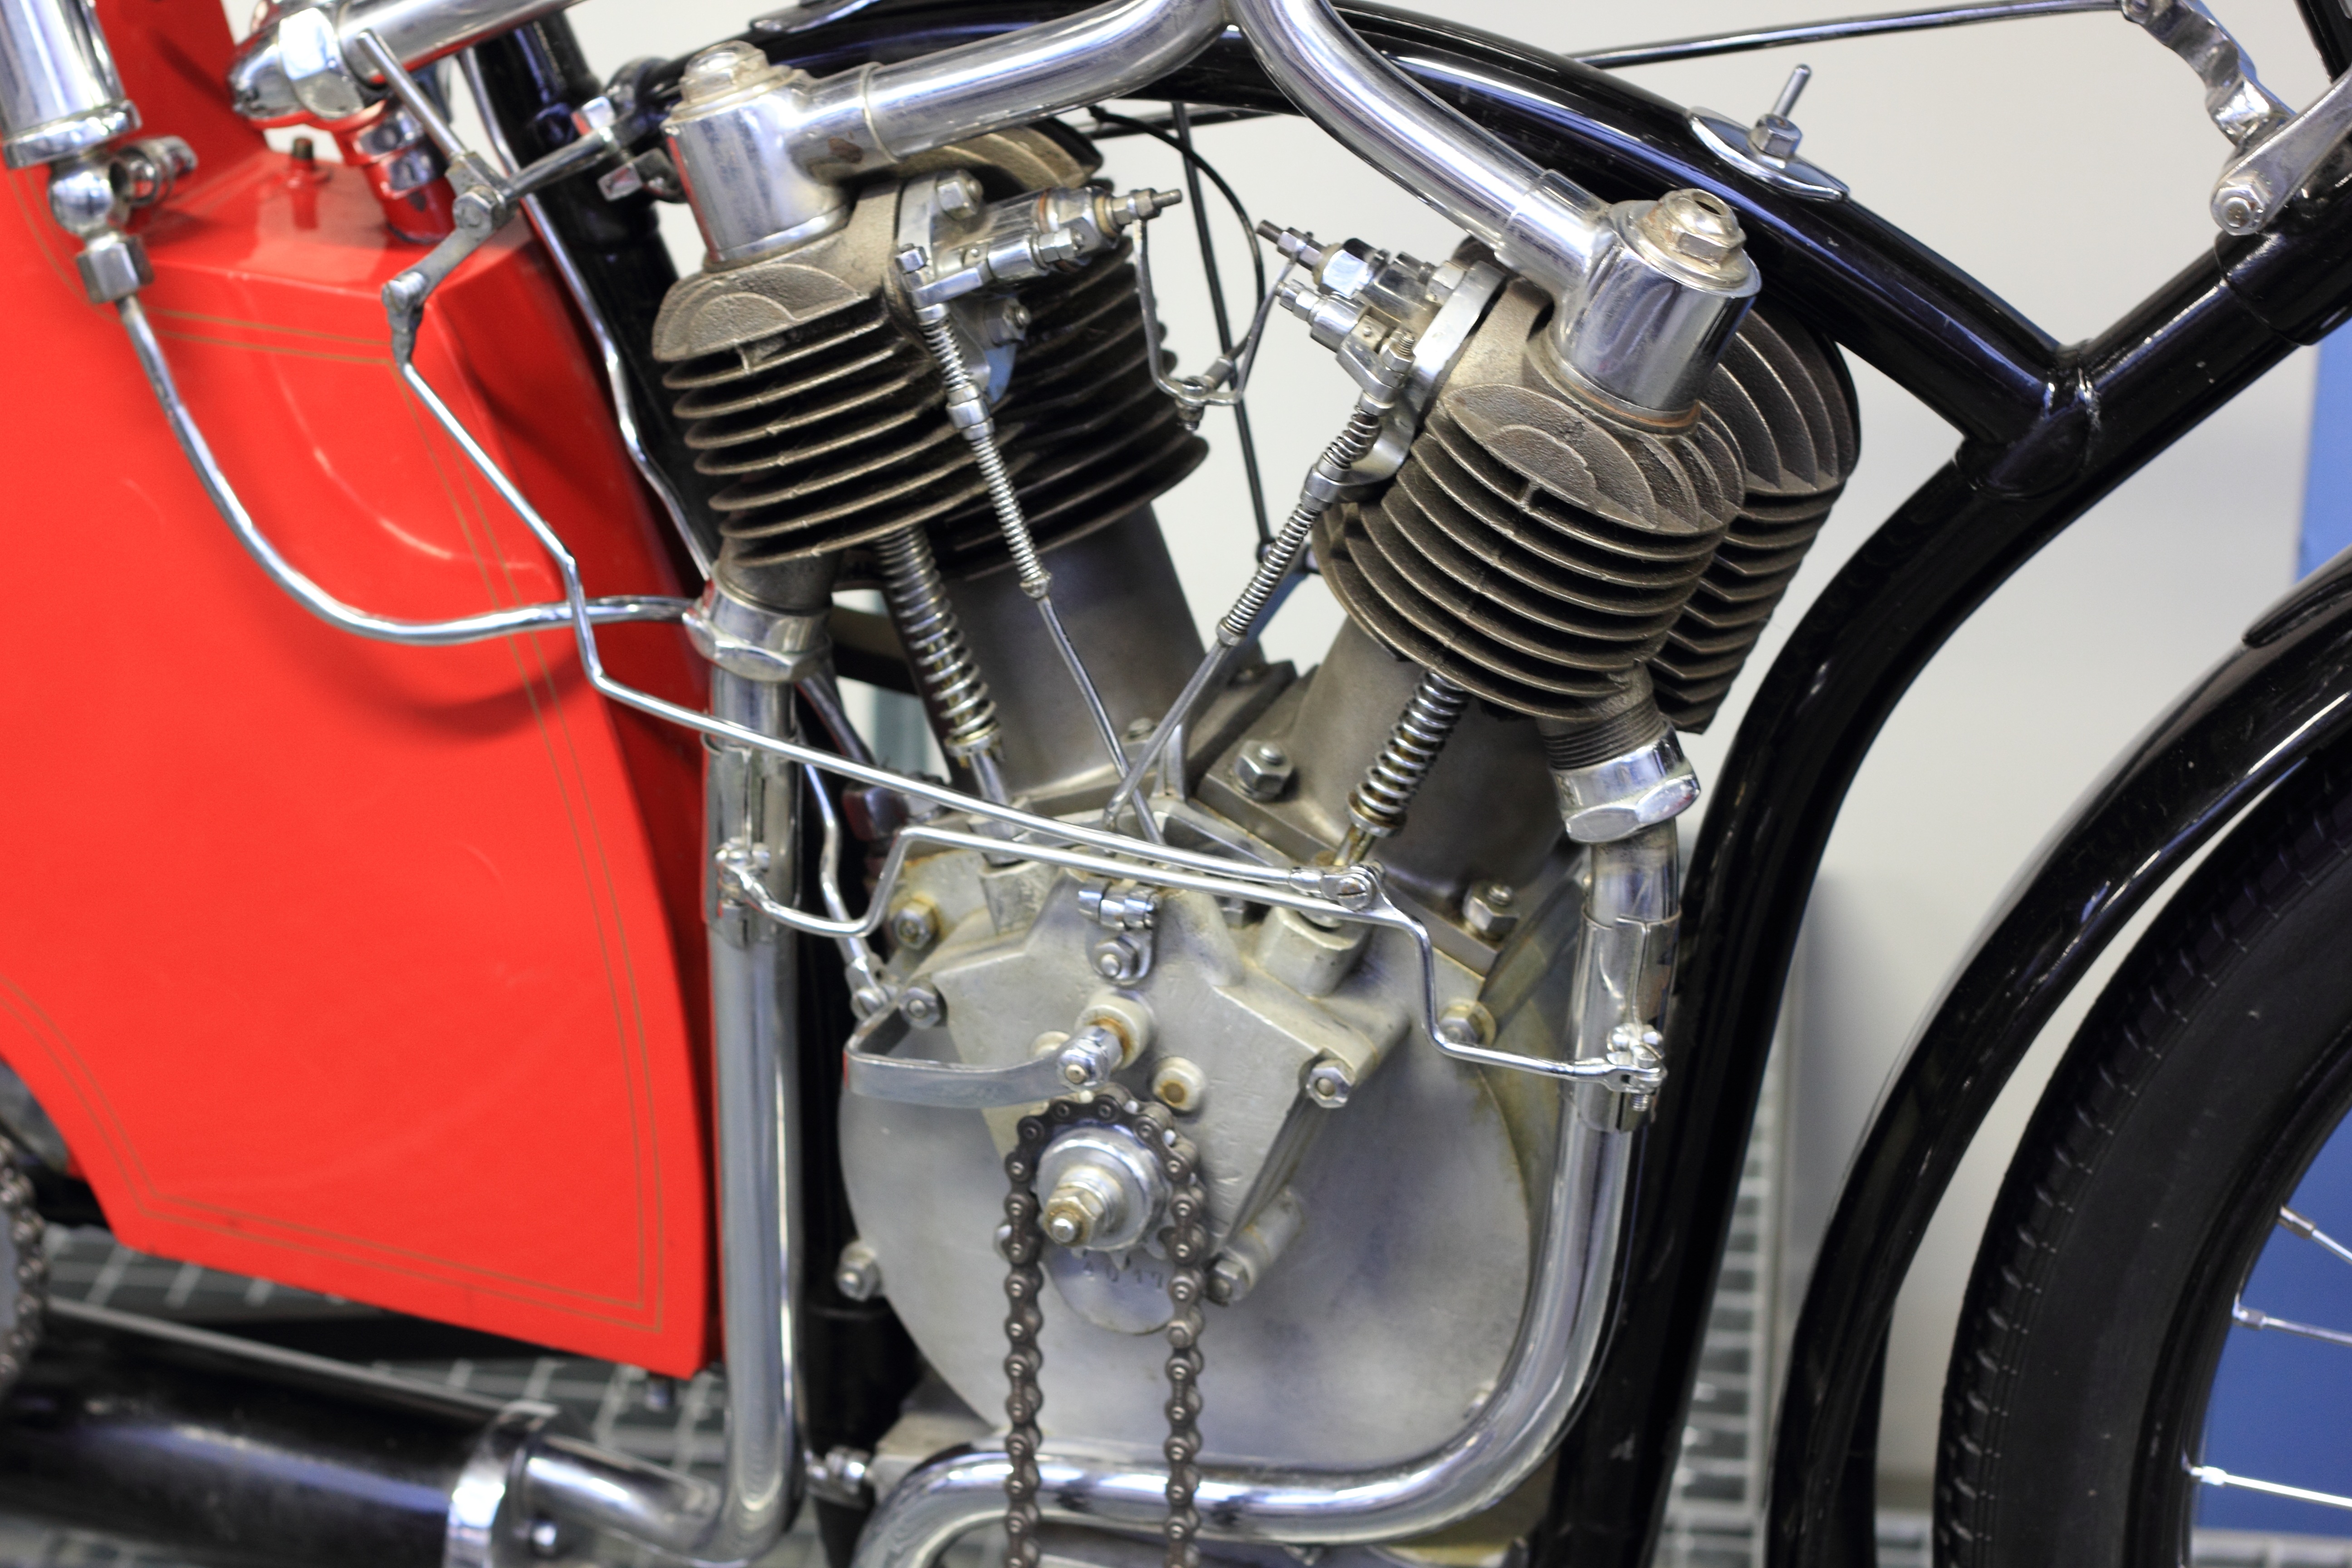
car, wheel, vehicle, museum, motorcycle, motor vehicle, engine, motor, republic, chopper, czech, technical, cruiser, land vehicle, praque, automobile make, automotive engine part